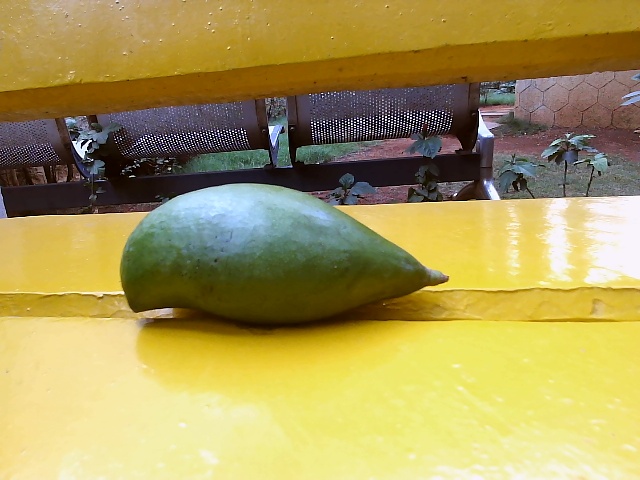
Label: Raw_Mango